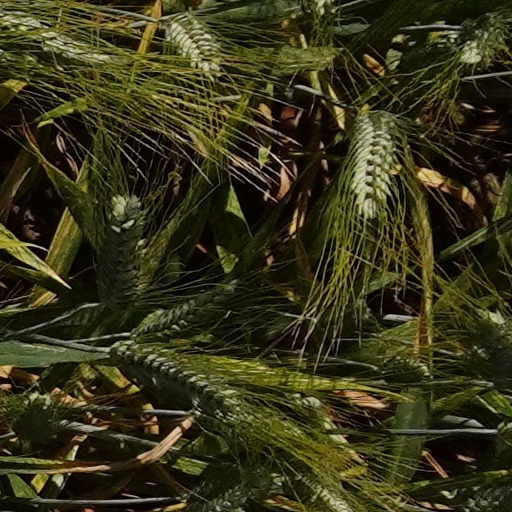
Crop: wheat